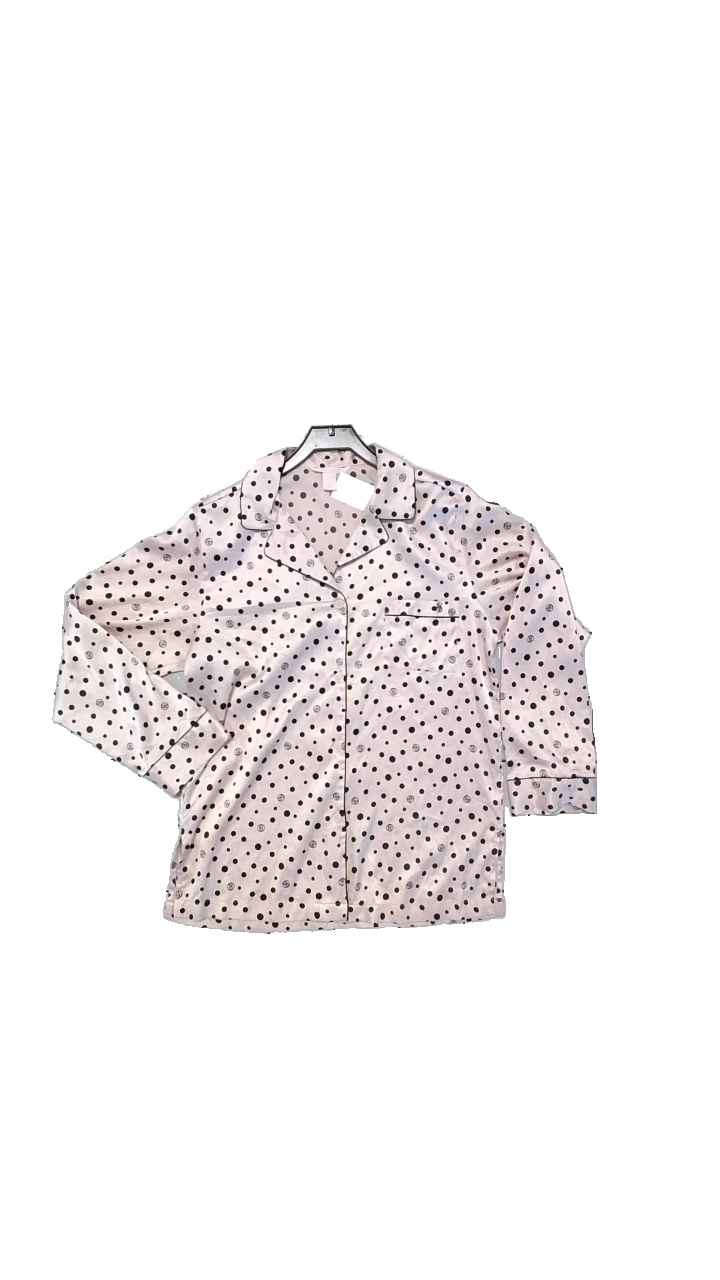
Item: Pajamas (Ladies)
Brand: Victorias Secret
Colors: Pink, Black
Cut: Regular
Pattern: Dots
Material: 100%Polyester
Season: All
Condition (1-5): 4
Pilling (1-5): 4
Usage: Reuse
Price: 50-100